Tony Dolan

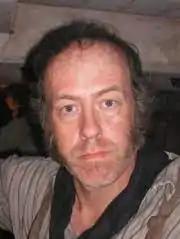
Dolan in stage clothes, circa 2002

Dolan and Paul Spillett formed Atomkraft in Newcastle upon Tyne in 1979. Dolan was a vocalist from 1979 to 1986, and played guitars from 1979 to 1981 and on to 1988, just before they broke up. From 1981 to 1987, he played bass guitar. When Atomkraft was reformed in 2004, Dolan took up the duty of vocalist and bassist again. In 1988, he was offered a role of bassist and vocalist for the prominent heavy metal band Venom. He recorded four albums with Venom before leaving the band in 1993. Dolan also participated in other acts, including Mantas (solo band by former Venom guitarist Jeffrey "Mantas" Dunn), Dogmatix and Raubtier. In 2010, with Jeffrey Dunn and Anthony Lant, he started playing bass guitar and singing in Mpire of Evil.